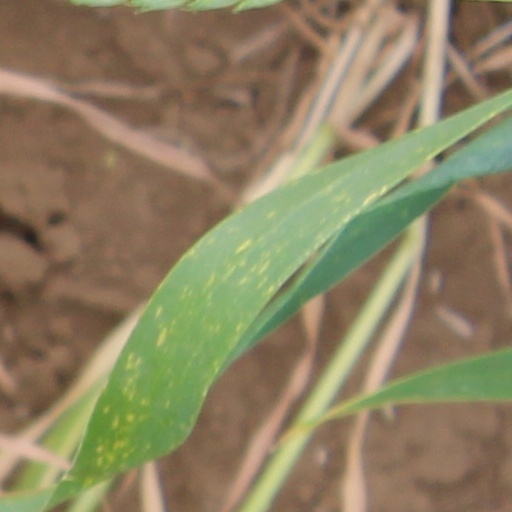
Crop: wheat